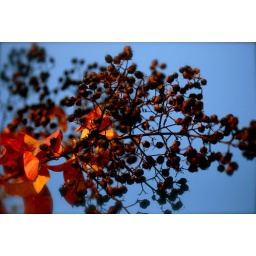
fall crepe myrtle seeds and leaves against blue sky